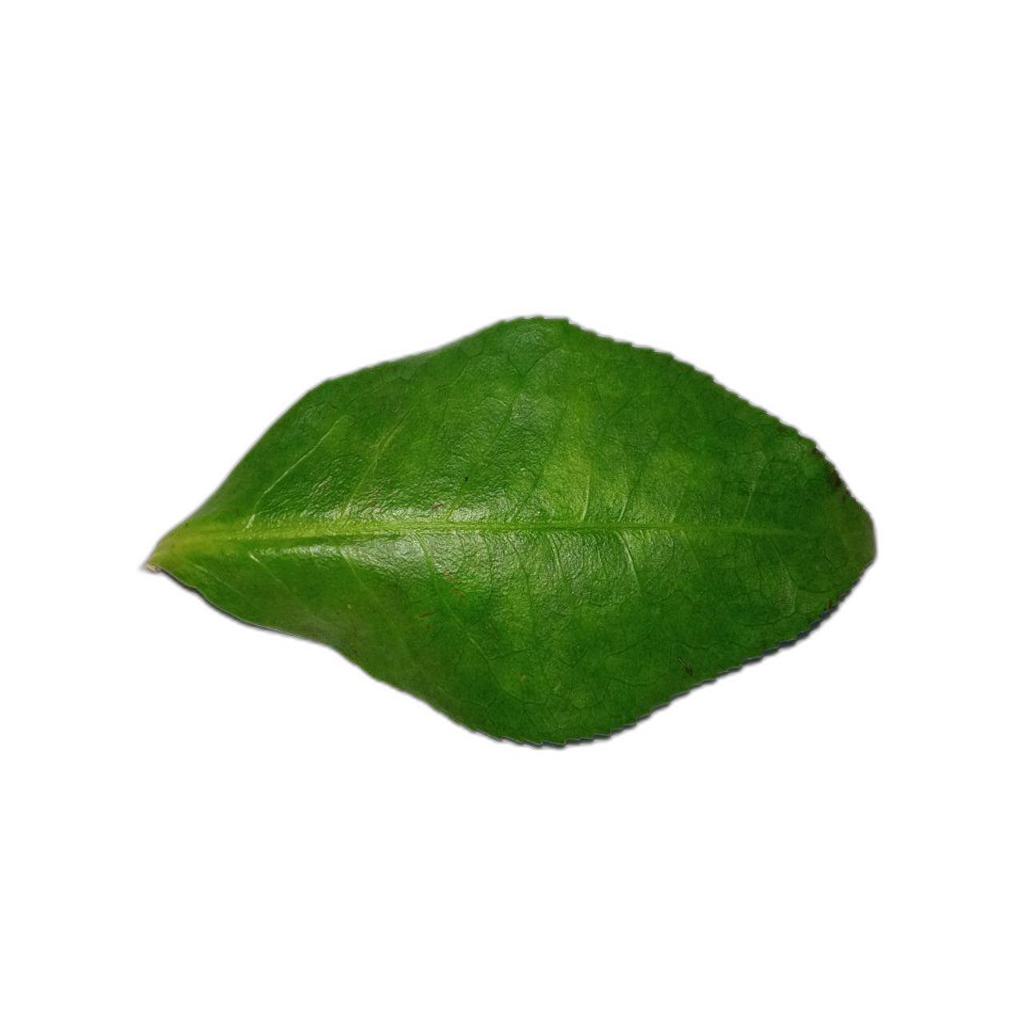
Label: Healthy